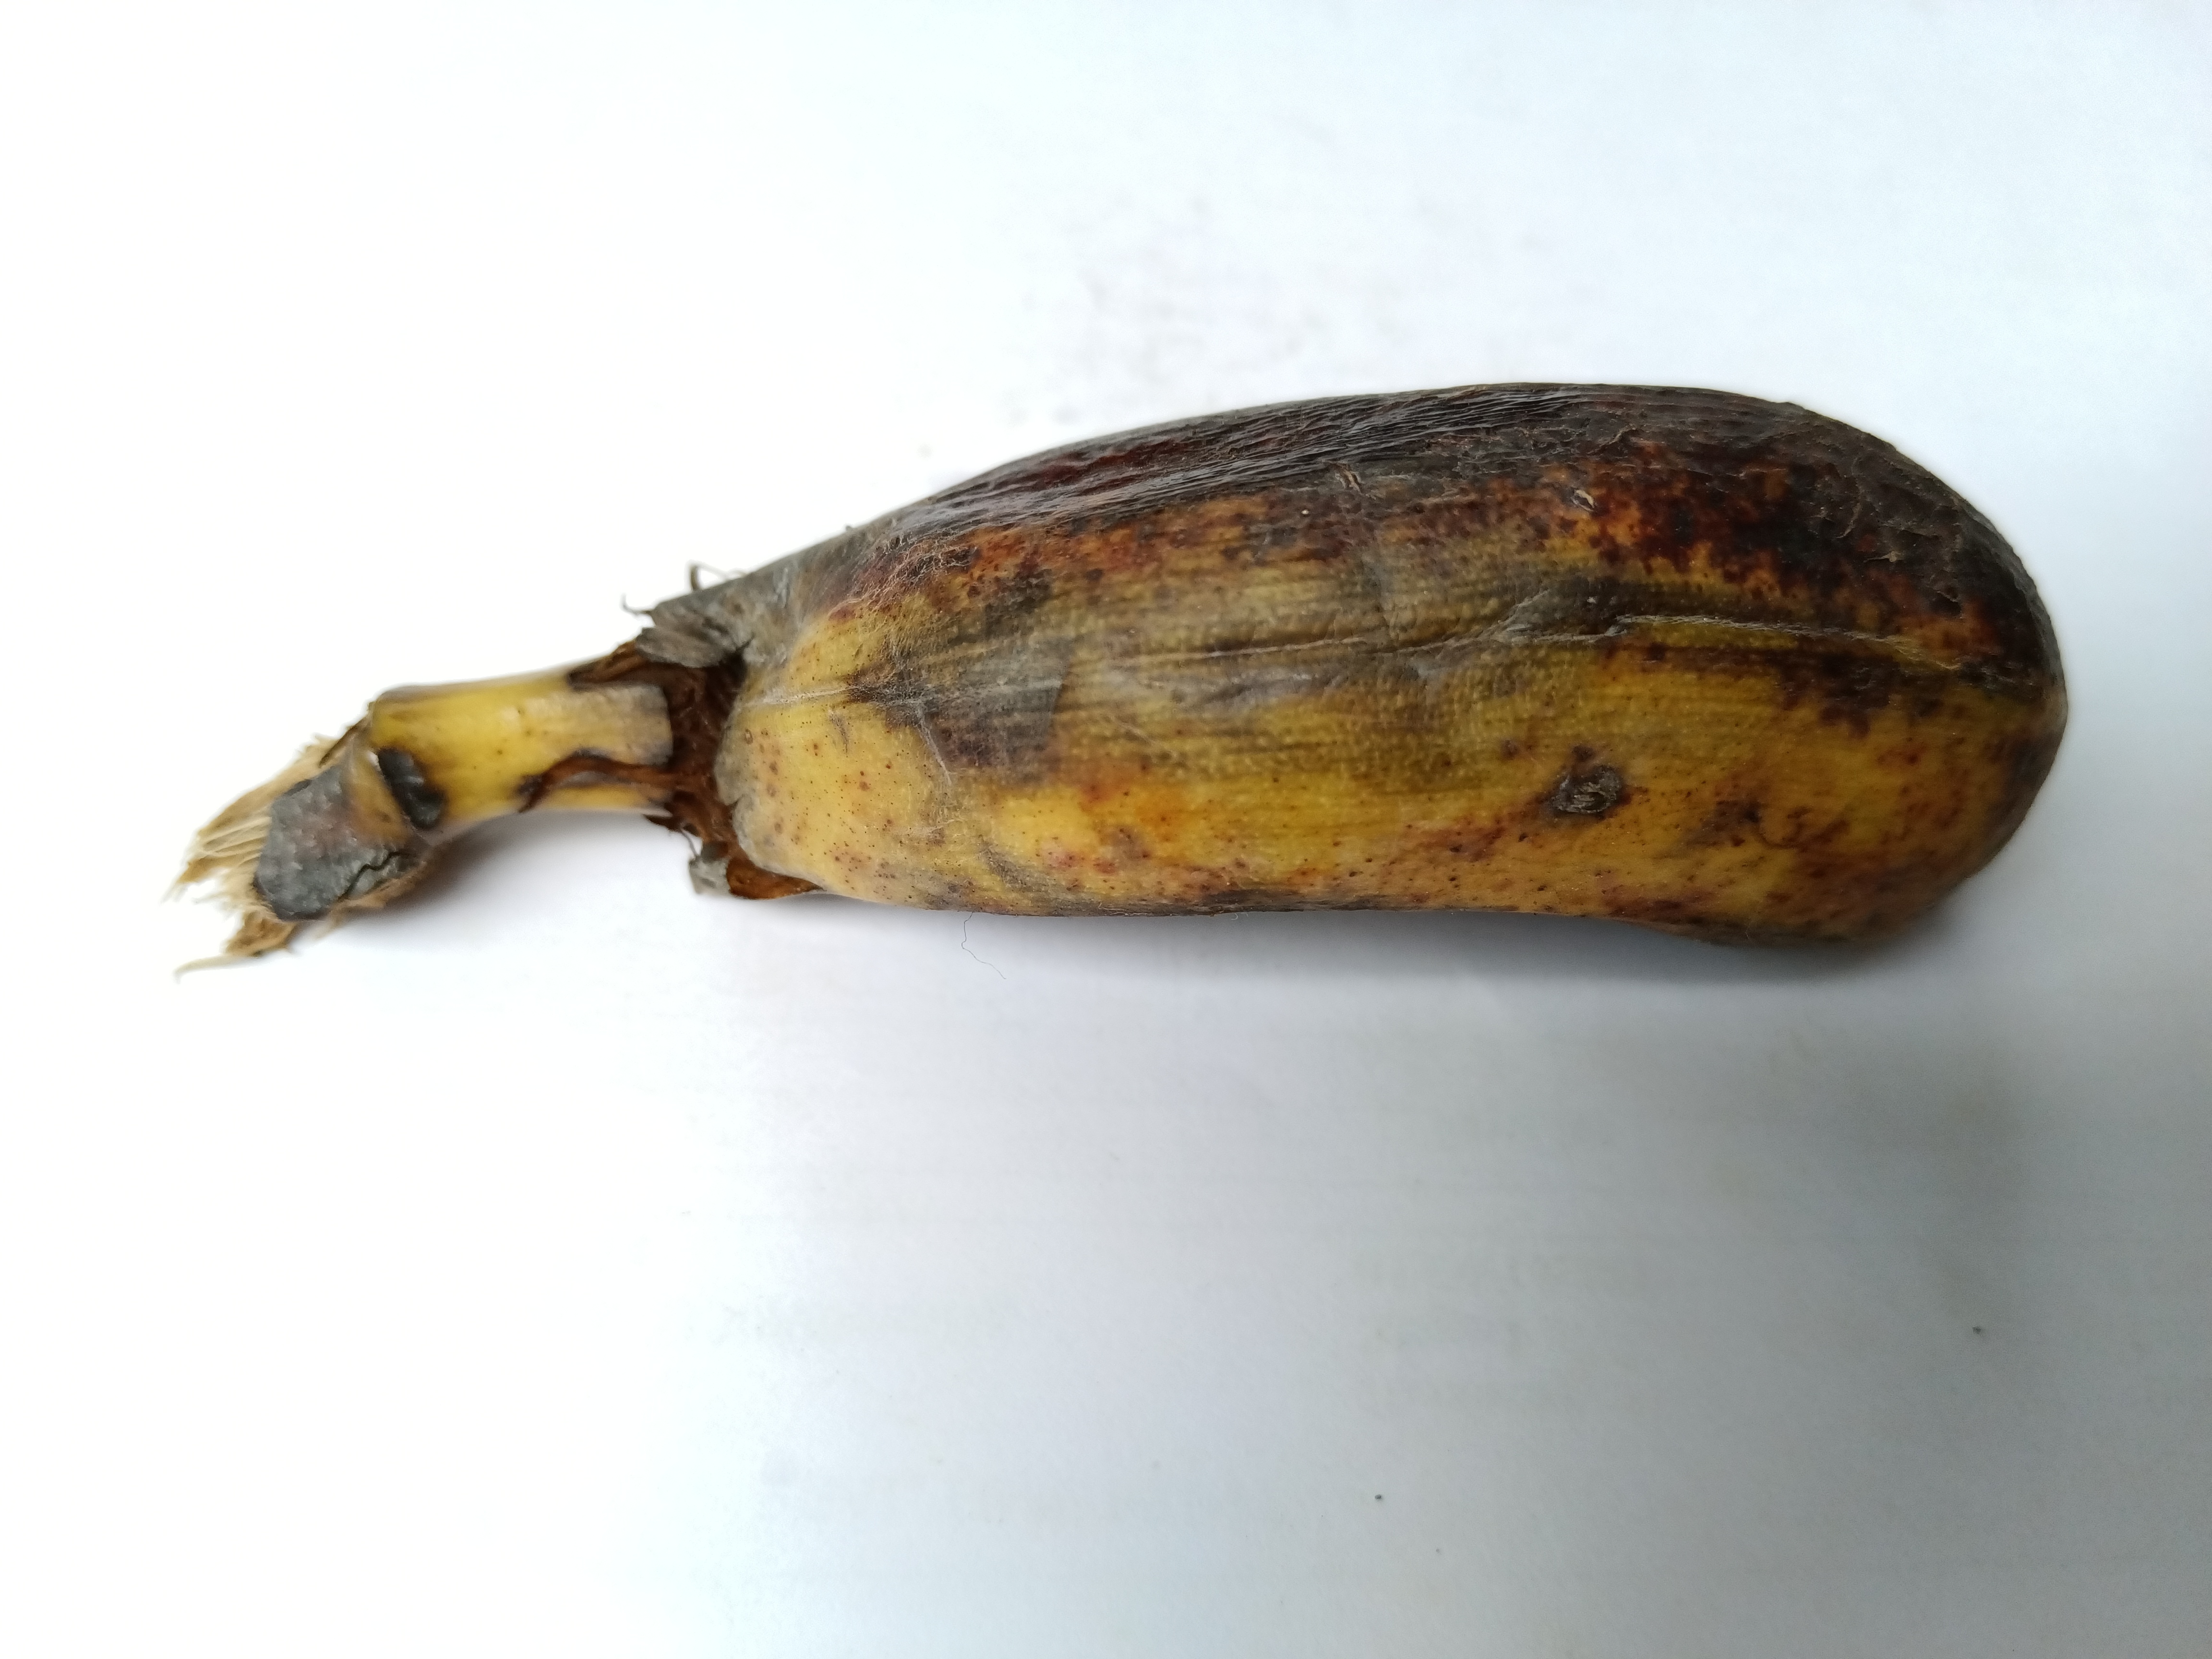
Banana variety: Bichi